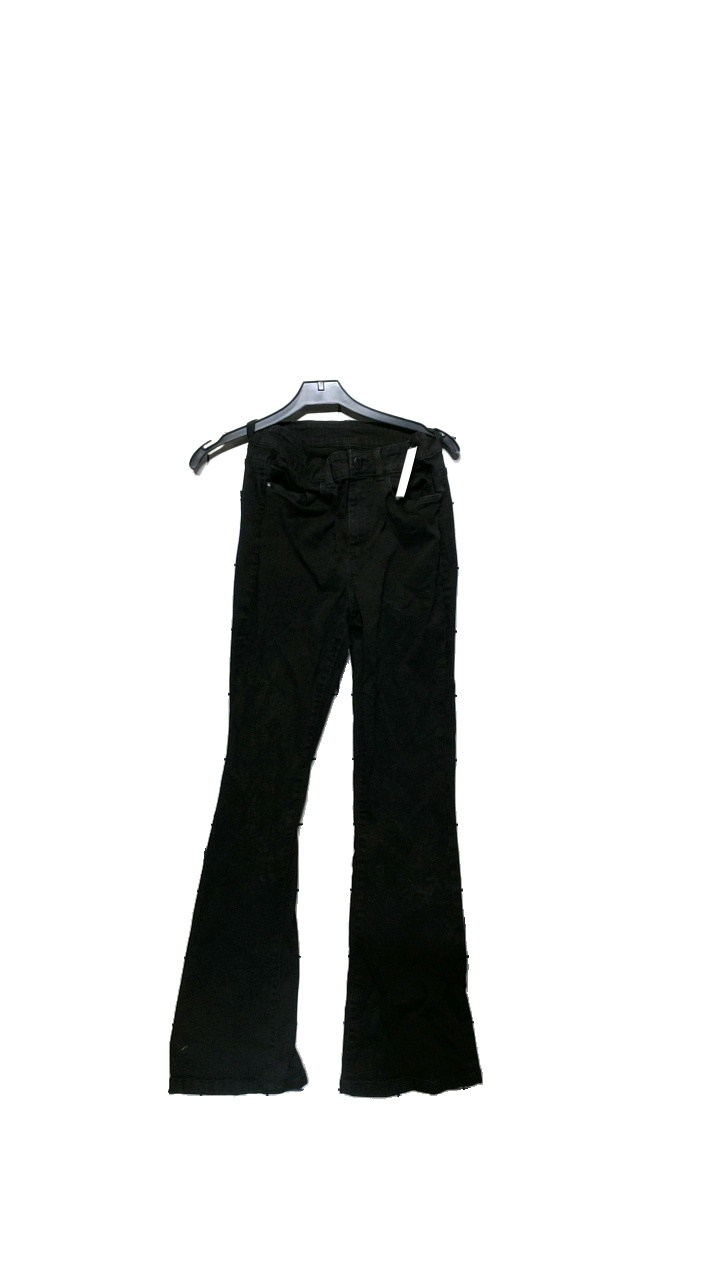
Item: Jeans (Unisex)
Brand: Missing
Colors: Black
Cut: Regular
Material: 75% bomull 18 % polyester 5% viskose 2% elasane
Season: All
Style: Denim
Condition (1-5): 3
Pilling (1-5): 3
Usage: Reuse
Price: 50-100